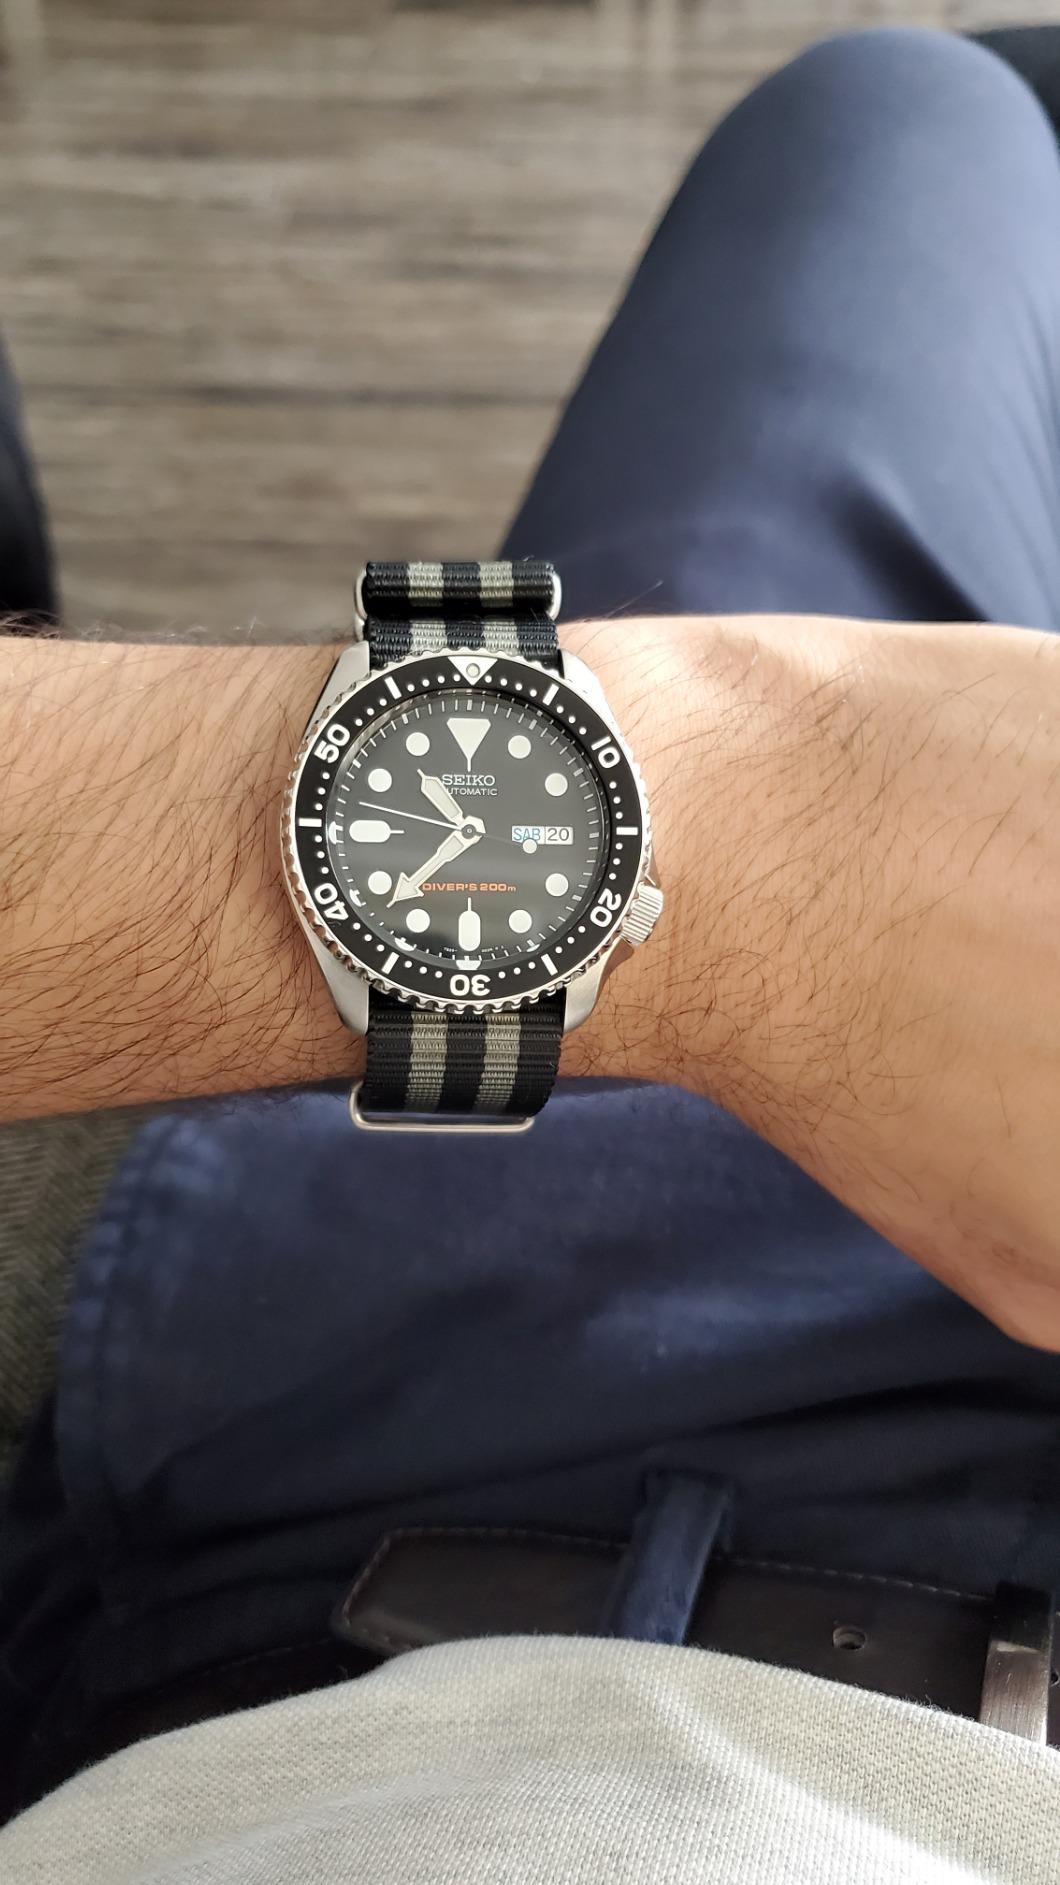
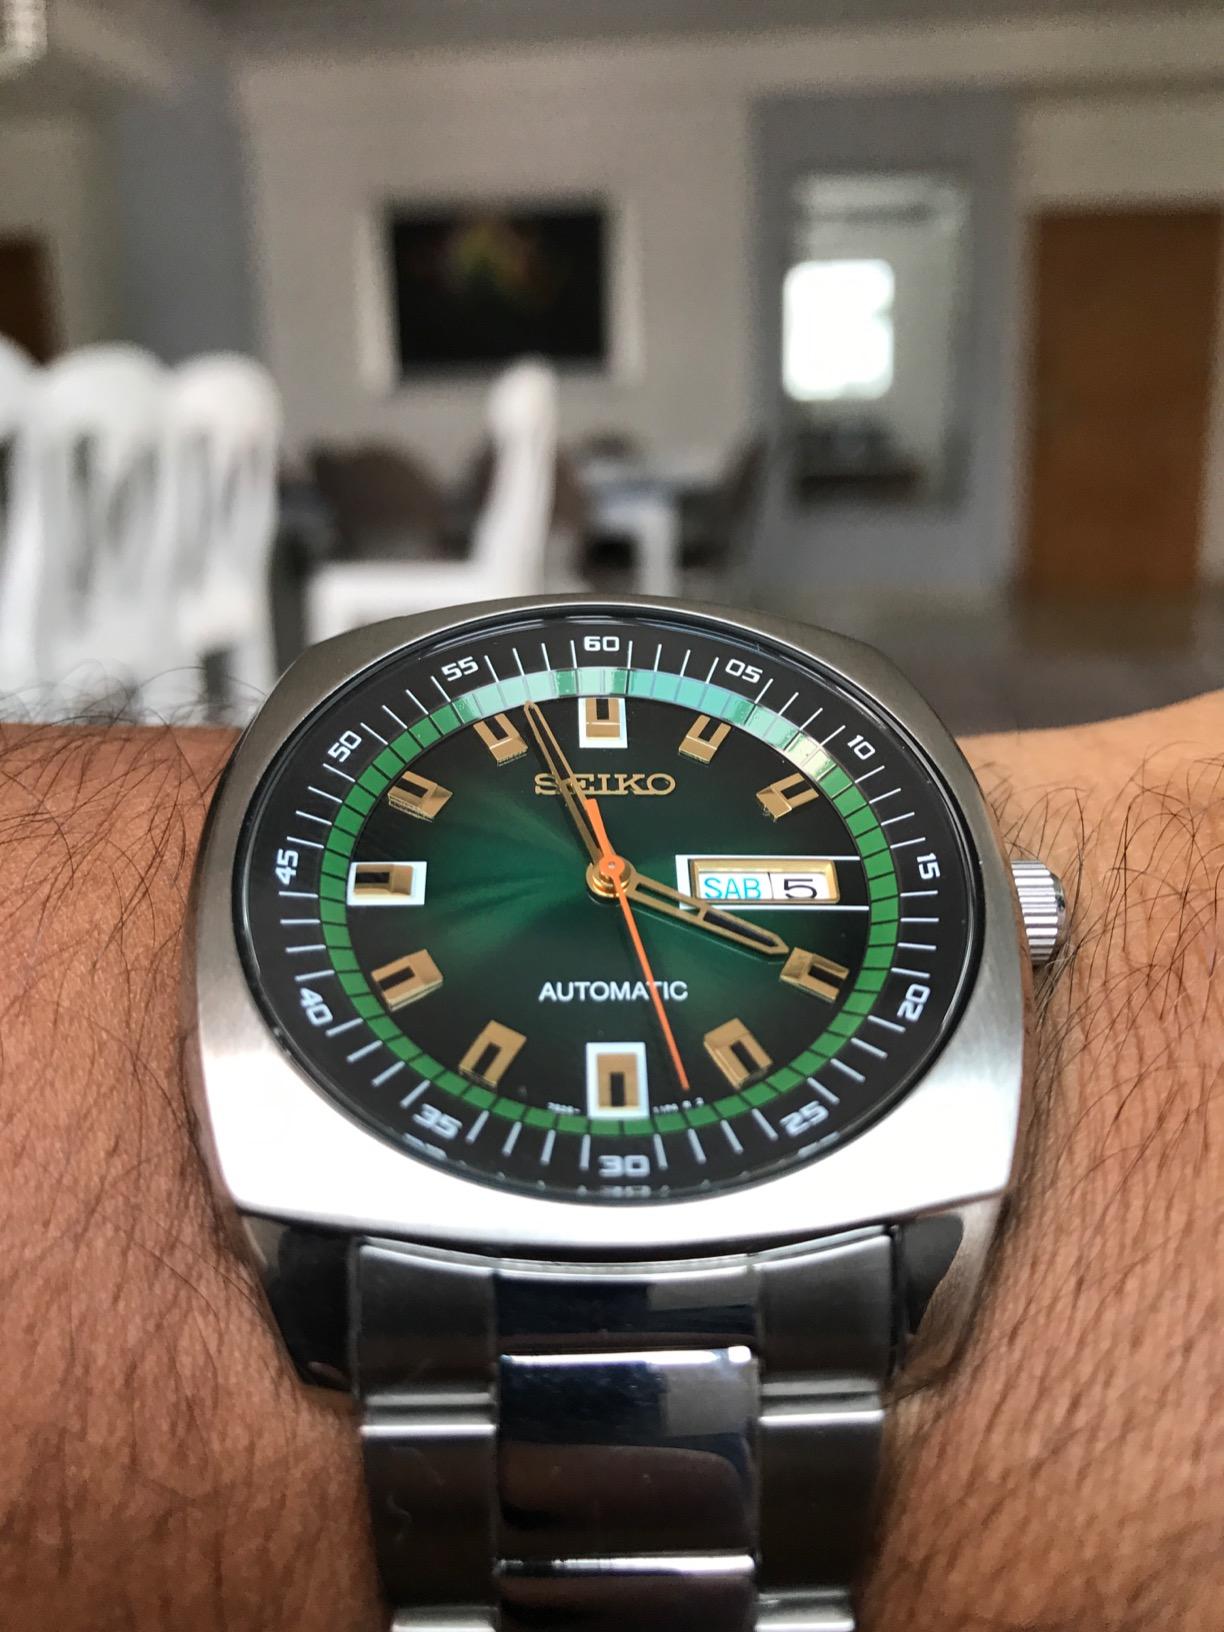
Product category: accessories_watch
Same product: no